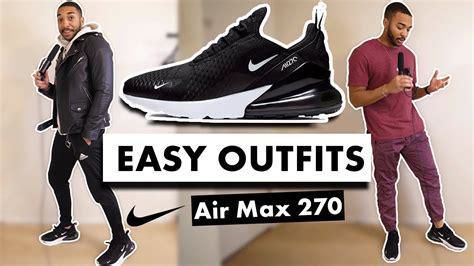
Brand: Nike
Model: Air Max 2017